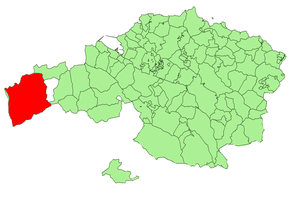
Karrantza ou officiellement Karrantza Harana / Valle de Carranza est une commune de Biscaye dans la communauté autonome du Pays basque en Espagne.